Huītzilōpōchtli

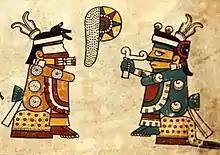
Blue and Red Tezcatlipocas in the Codex Fejérváry-Mayer.

There are a handful of origin mythologies describing the deity's beginnings. One story tells of the cosmic creation and Huitzilopochtli's role in it. According to this legend, he was the smallest son of four — his parents being the creator couple of the Ōmeteōtl (Tōnacātēcuhtli and Tōnacācihuātl) while his brothers were Quetzalcōātl ("Precious Serpent" or "Quetzal-Feathered Serpent"), Xīpe Tōtec ("Our Lord Flayed"), and Tezcatlipōca ("Smoking Mirror"). His mother and father instructed him and Quetzalcoatl to bring order to the world. Together, Huitzilopochtli and Quetzalcoatl created fire, the first male and female humans, the Earth, and the Sun.